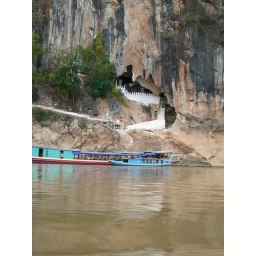
Pak Ou caves, Laos. Accessible by boat on the Mekong river